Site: brandenburg
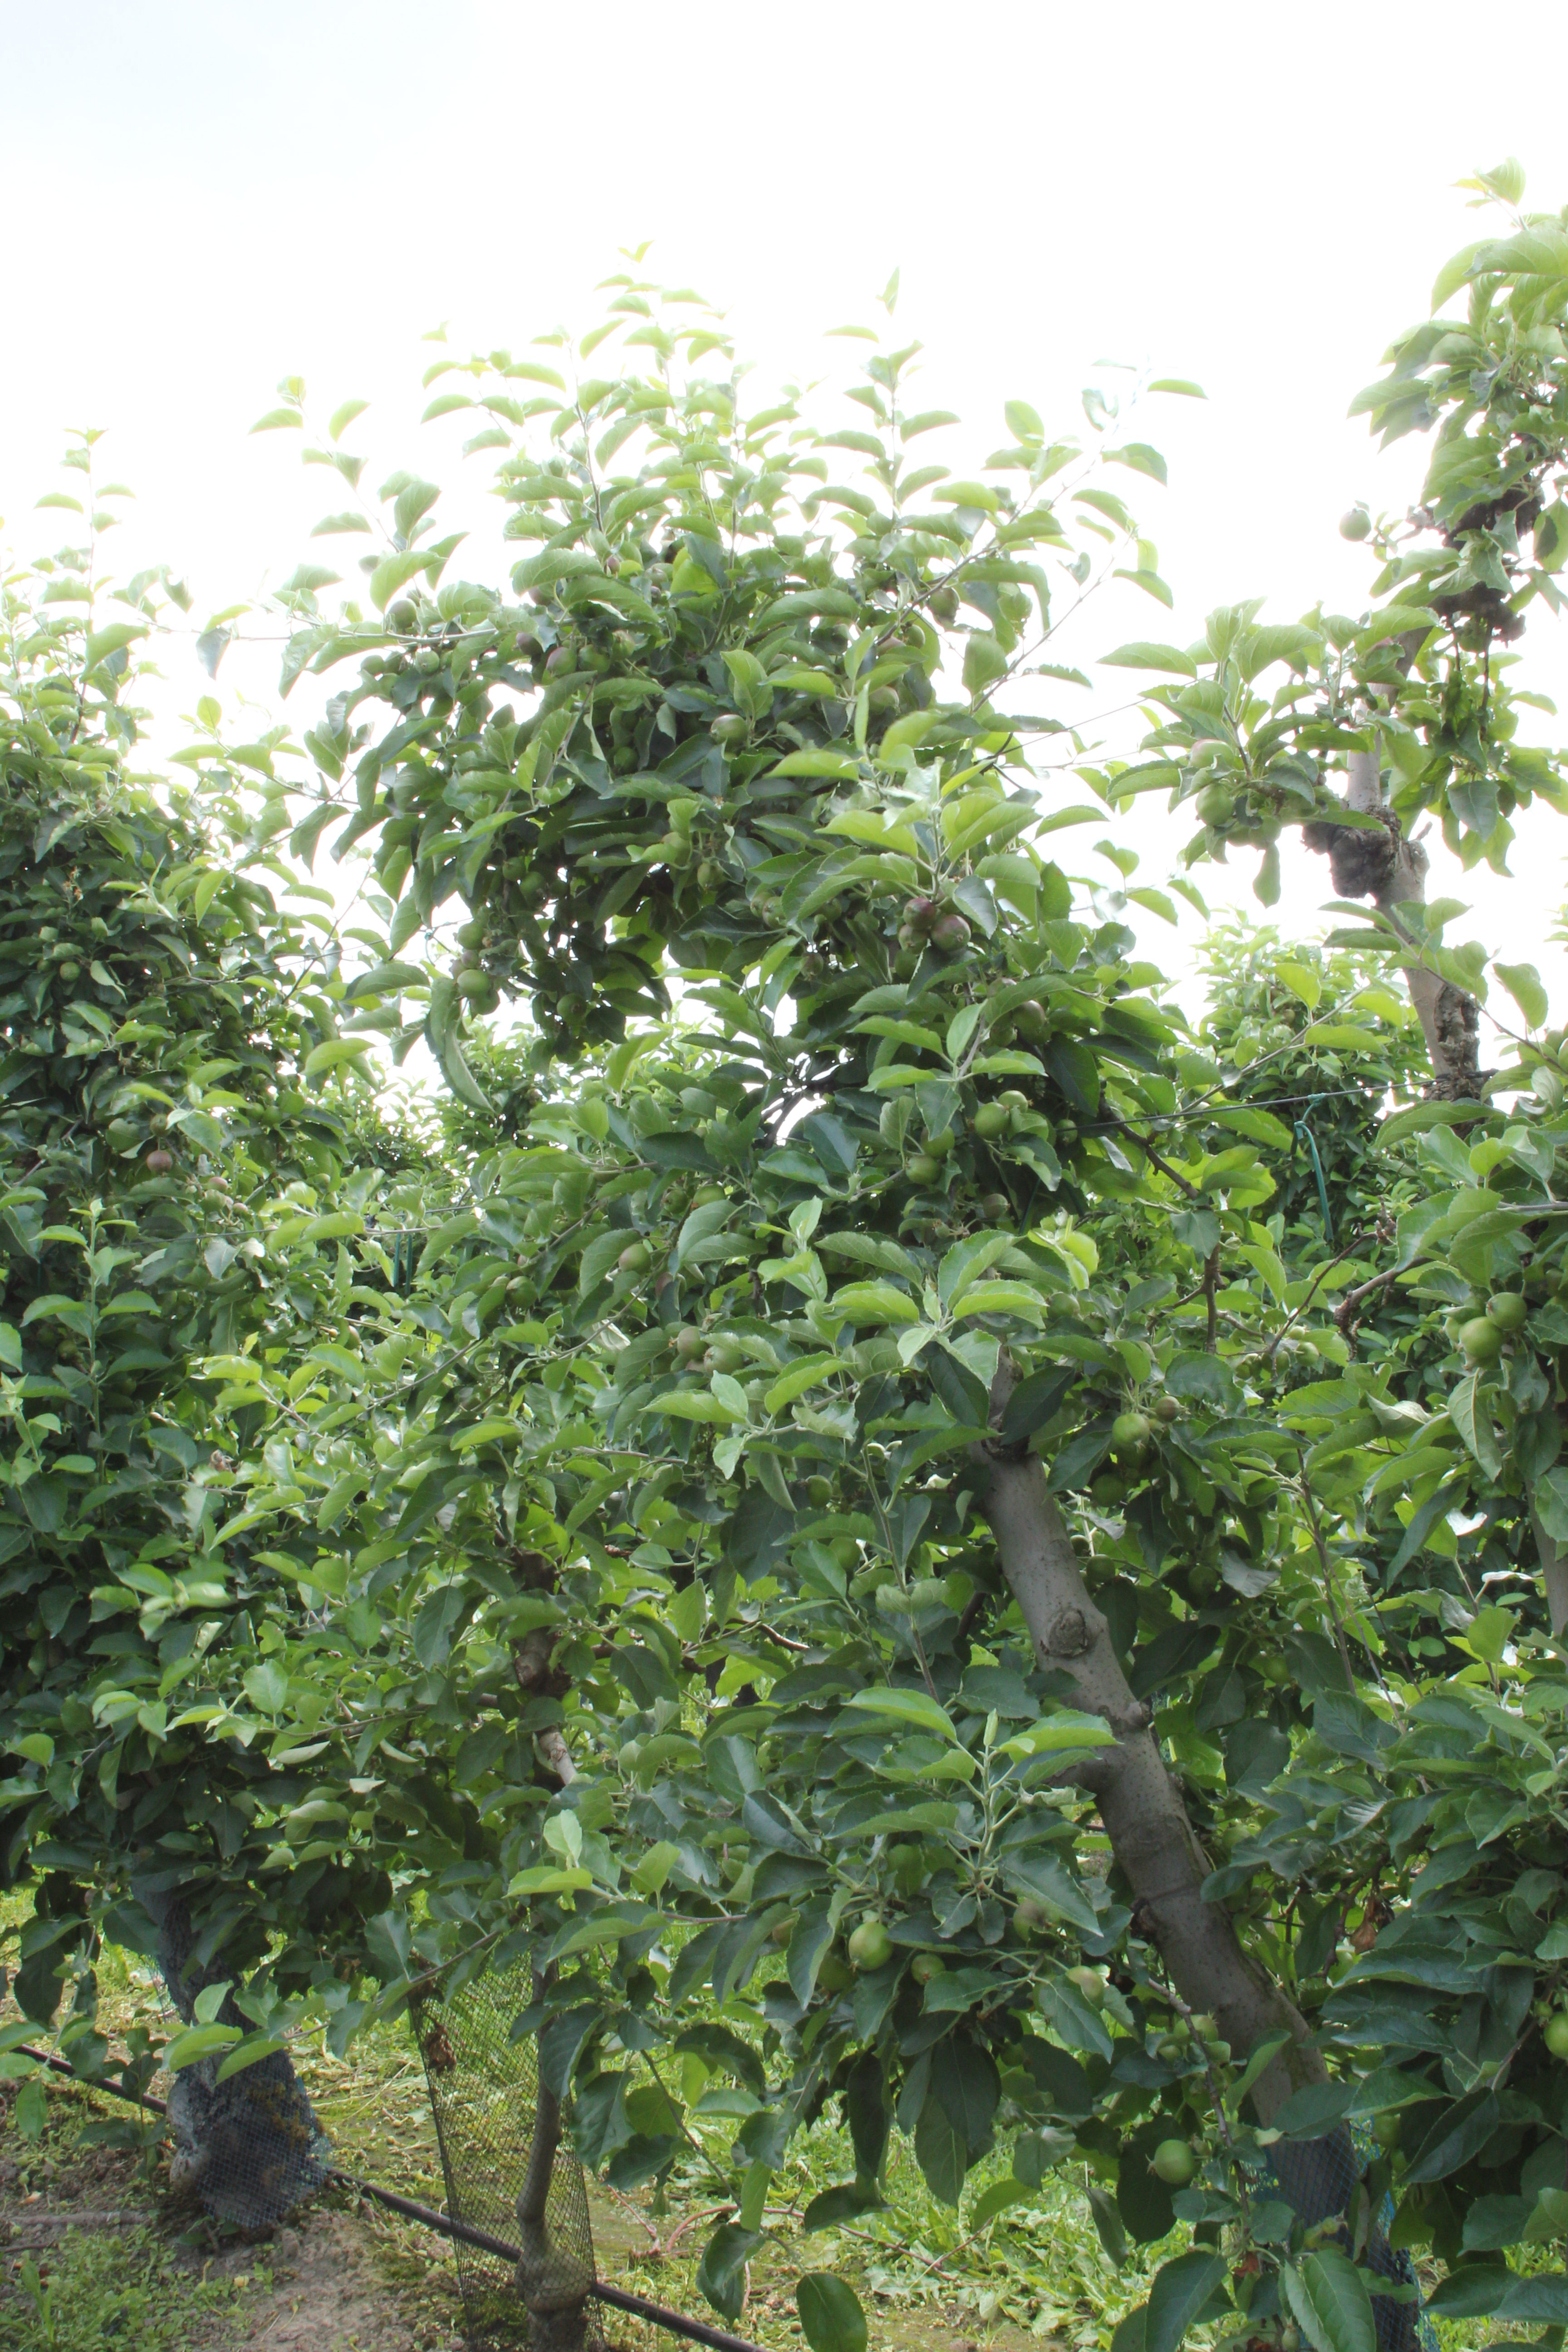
Growth stage (BBCH 73): Development of fruit